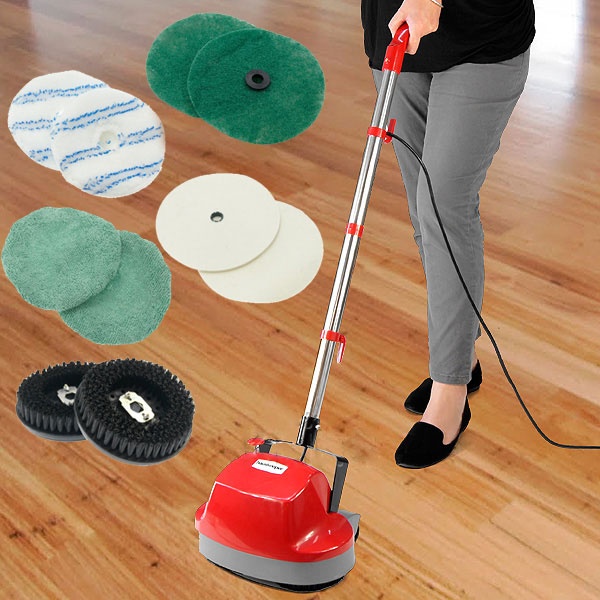
NNEDPE Hauskeeper Electric Floor Polisher Timber Hard Waxer Buffer Cleaner
Brand: NNEDPE
The Hauskeeper Electric Floor Polisher is ideal for maintaining timber, tile and other hard surfaces. It has twin rotating brushes that take the effort out of polishing. Compact for tight areas and around furniture, it suits both home and light commercial use. It comes with attachments for waxing and polishing various floor types, a removable chrome steel handle for easy storage, a 6m power cord with tidy hooks and rear wheels for smooth transport and upright locking. FEATURES: * Lightweight and easy to use * Full set of scrubbing/polishing/waxing brushes * Removable handle for easy storage * Ergonomic Design * Easier cleaning with minimal effort * Simple press start with a tap of a foot * Extra long 6m power cable * Australian Powerplug * Australian Electrical Equipment Safety Systems Compliant * Specifications/Attributes: * Dimensions (HxWxD): 39 x 30 x 19cm * Cord: 6m * Power: 240v 180W * Colour: Red CONTENTS: * 1 x Electric polisher with 6m cable * 2 x Scrubbing brushes * 2 x Scouring Pads * 2 x Felt Pads * 2 x Microfibre Pads * 2 x Terrytowling Pads The Hauskeeper Electric Floor Polisher is ideal for maintaining timber, tile and other hard surfaces. It has twin rotating brushes that take the effort out of polishing. Compact for tight areas and around furniture, it suits both home and light commercial use. It comes with attachments for waxing and polishing various floor types, a removable chrome steel handle for easy storage, a 6m power cord with tidy hooks and rear wheels for smooth transport and upright locking. FEATURES: Lightweight and easy to use Full set of scrubbing/polishing/waxing brushes Removable handle for easy storage Ergonomic Design Easier cleaning with minimal effort Simple press start with a tap of a foot Extra long 6m power cable Australian Powerplug Australian Electrical Equipment Safety Systems Compliant Specifications/Attributes: Dimensions (HxWxD): 39 x 30 x 19cm Cord: 6m Power: 240v 180W Colour: Red CONTENTS: 1 x Electric polisher with 6m cable 2 x Scrubbing brushes 2 x Scouring Pads 2 x Felt Pads 2 x Microfibre Pads 2 x Terrytowling Pads
Category: Home & Garden > Household Appliances > Floor Polishers & Buffers > Floor Buffers